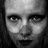
Emotion: sad